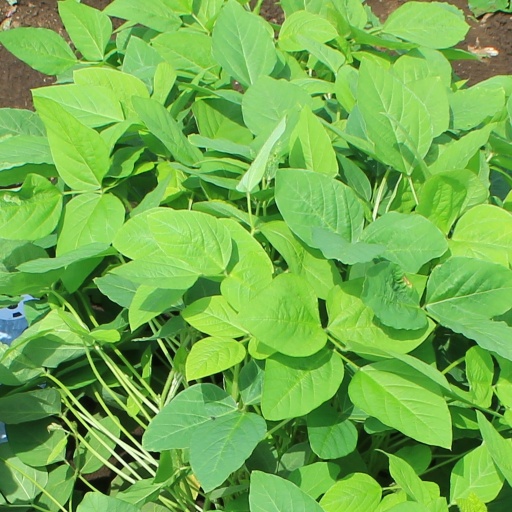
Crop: soybean